Wangoom, New South Wales

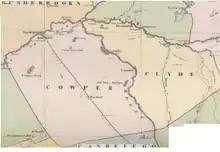
Map of Clyde and Cowper Counties 1886 by John Sands.

Wangoom, New South Wales is a bounded locality of Bogan Shire and a civil parish of Cowper County, New South Wales, a cadasteral division of central New South Wales.